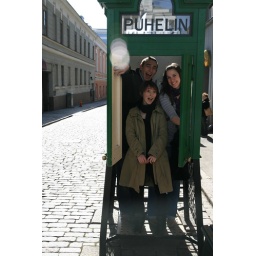
friends in a the telephone box in Helsinki